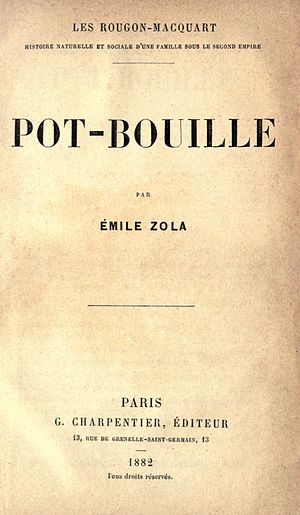
Naturalisme (litteratur)
Forside til den naturalistiske roman Pot Bouille fra 1882, der anses som en af de betydeligste eksponenter for naturalismen
Naturalisme er en stilperiode i litteraturen som fokuserer på mennesket som biologisk væsen. Den ligger i sidste halvdel af det 19. århundrede, men fortsætter som tendens langt op i 1900-tallet.